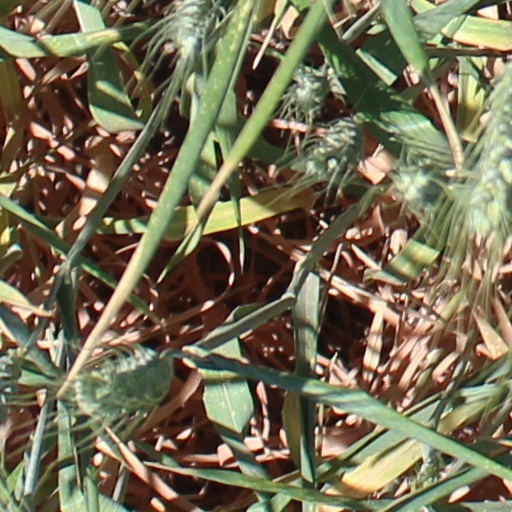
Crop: wheat